Nguni homestead

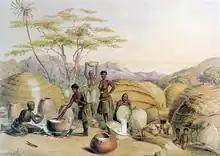
Beer-brewing at a Zulu "umuzi", c. 1849.

A homestead (Xhosa: "umzi") in southern Africa is a cluster of several houses, typically occupied by a single extended family and often with an attached kraal. Such settlements are characteristic of Nguni-speaking peoples. A house within a homestead is known as an "indlu", plural "tindlu" (Swati) or "izindlu" (Xhosa and Zulu).